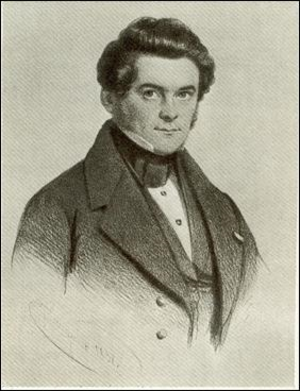
Édouard d'Huart, ministre belge
Édouard, baron d'Huart, né le 15 août 1800 à Bofferdange et mort le 5 novembre 1884 à Achêne, est un homme politique belge, d'origine luxembourgeoise et de tendance catholique.